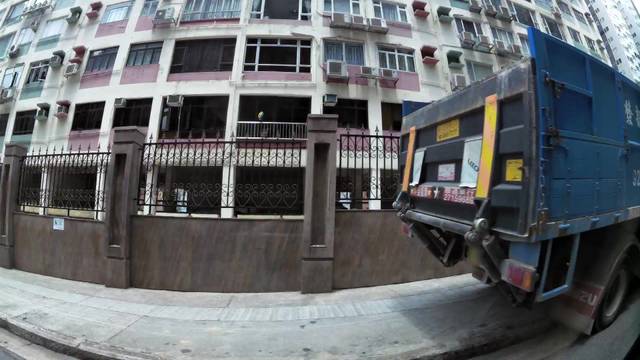
Region: China
Coordinates: 22.287, 114.197